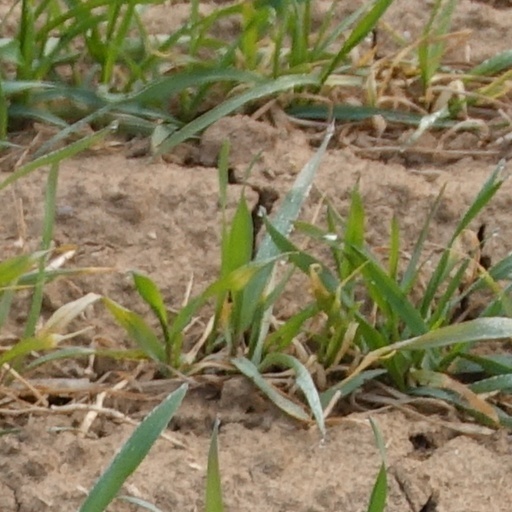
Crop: wheat